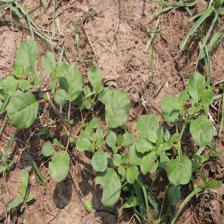
Label: BroadLeafWeed